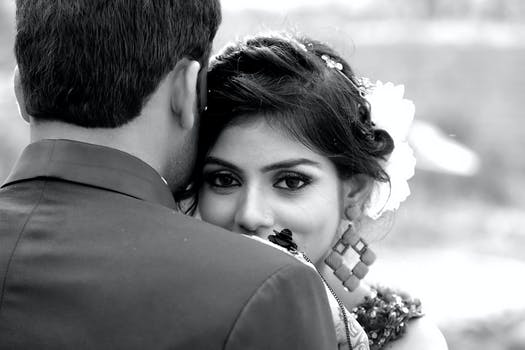
Label: No Watermark